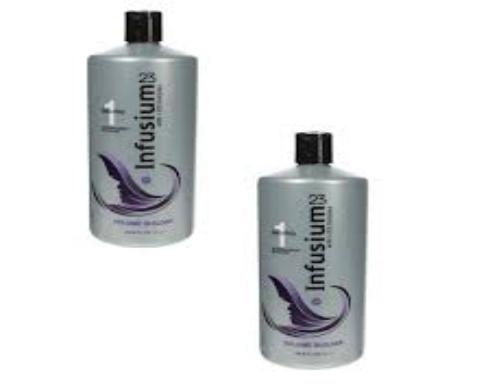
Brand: Infusium 23
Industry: Necessities